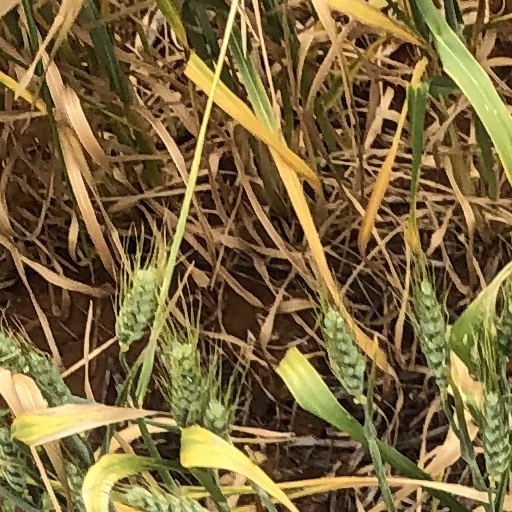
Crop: wheat